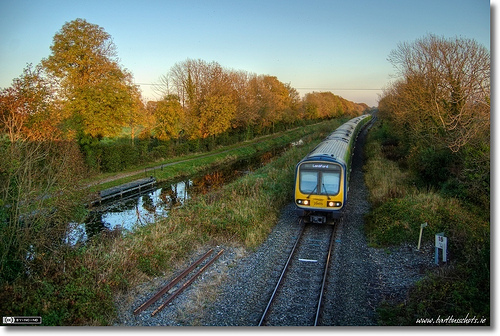
a train coming down the track running along side a stream

a train on a train track near a small river

A train traveling down train tracks near a river.

There is a train on an isolated train track

a train going down a track along a scenic route